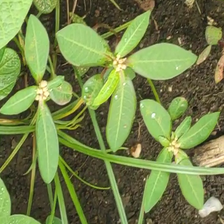
Weed species: Moti_dudhi(Euphorbia_geneculata_L)